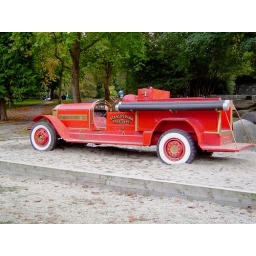
This is a vintage fire truck I found by the beach in Vancouver.